Garrett Camp

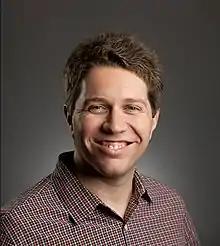
Camp in 2018

Garrett Camp (born October 4, 1978) is a Canadian-French businessman, investor, and software engineer. He helped build the search engine StumbleUpon and is a co-founder of Uber. He lives in Los Angeles.